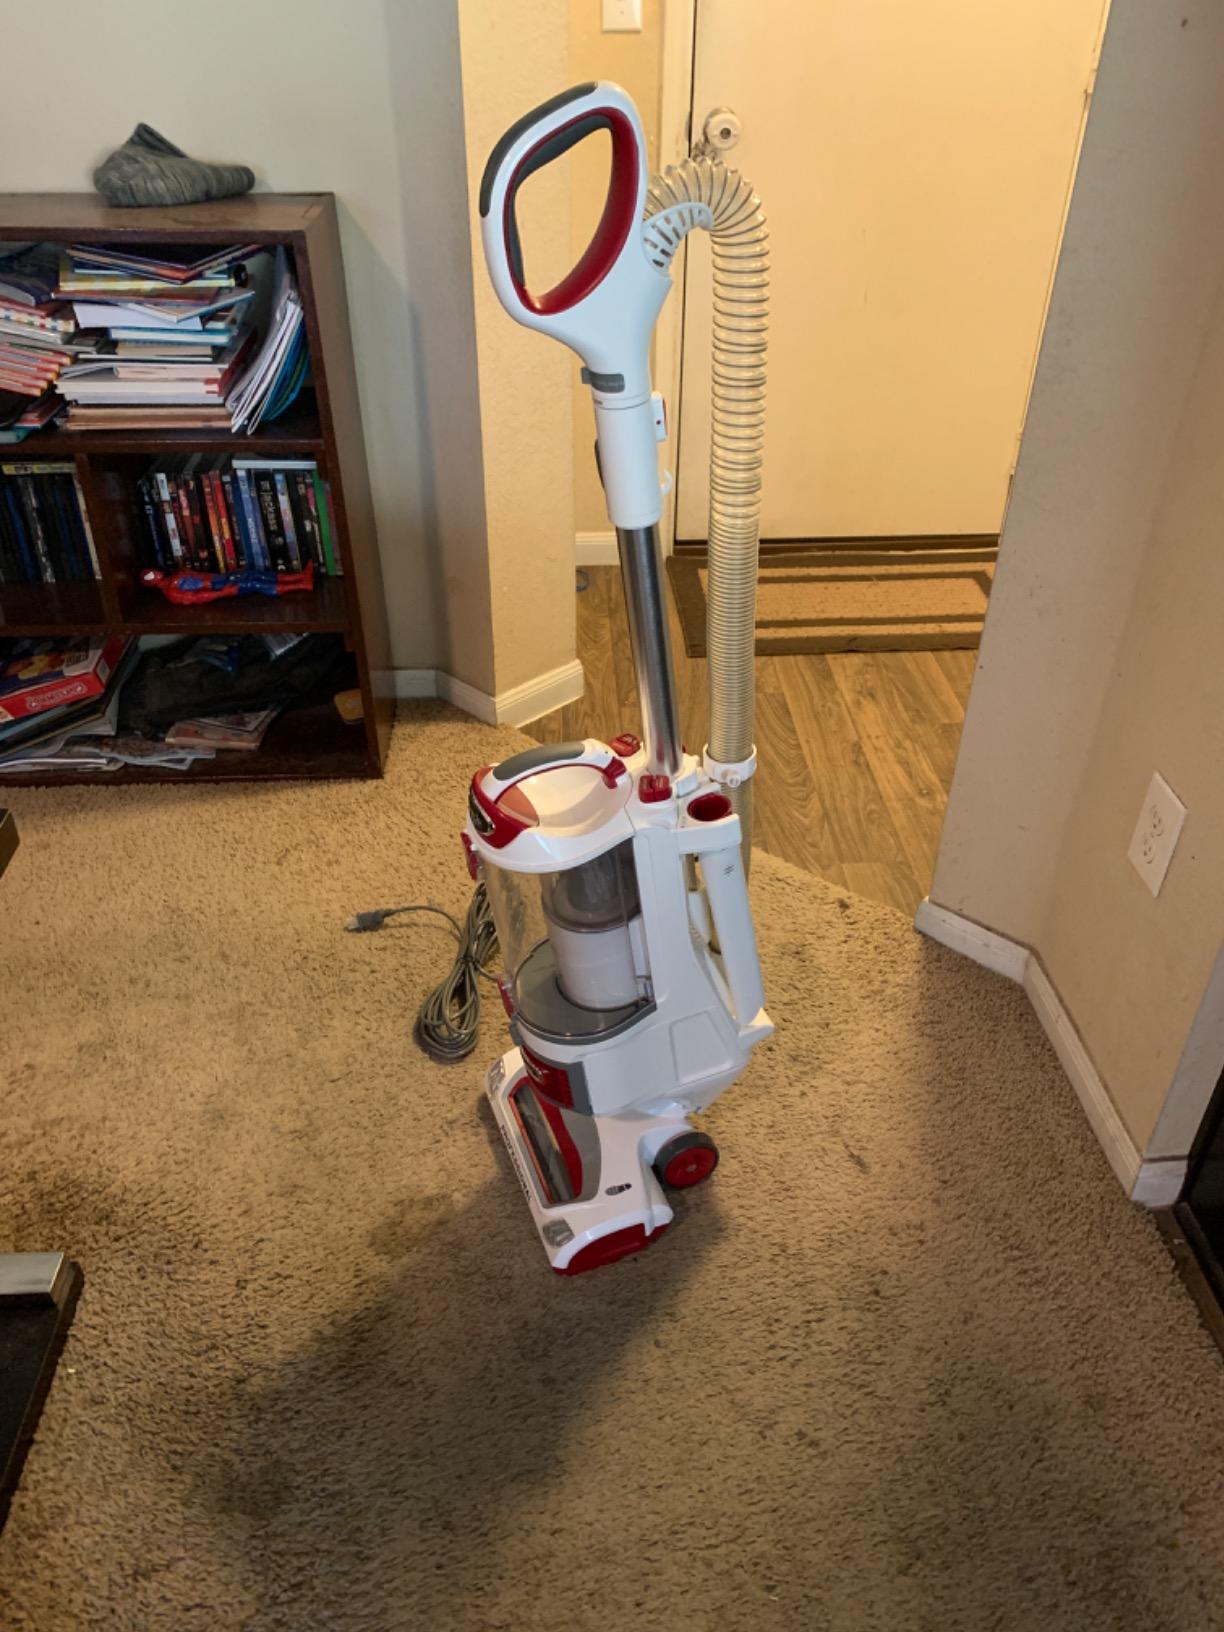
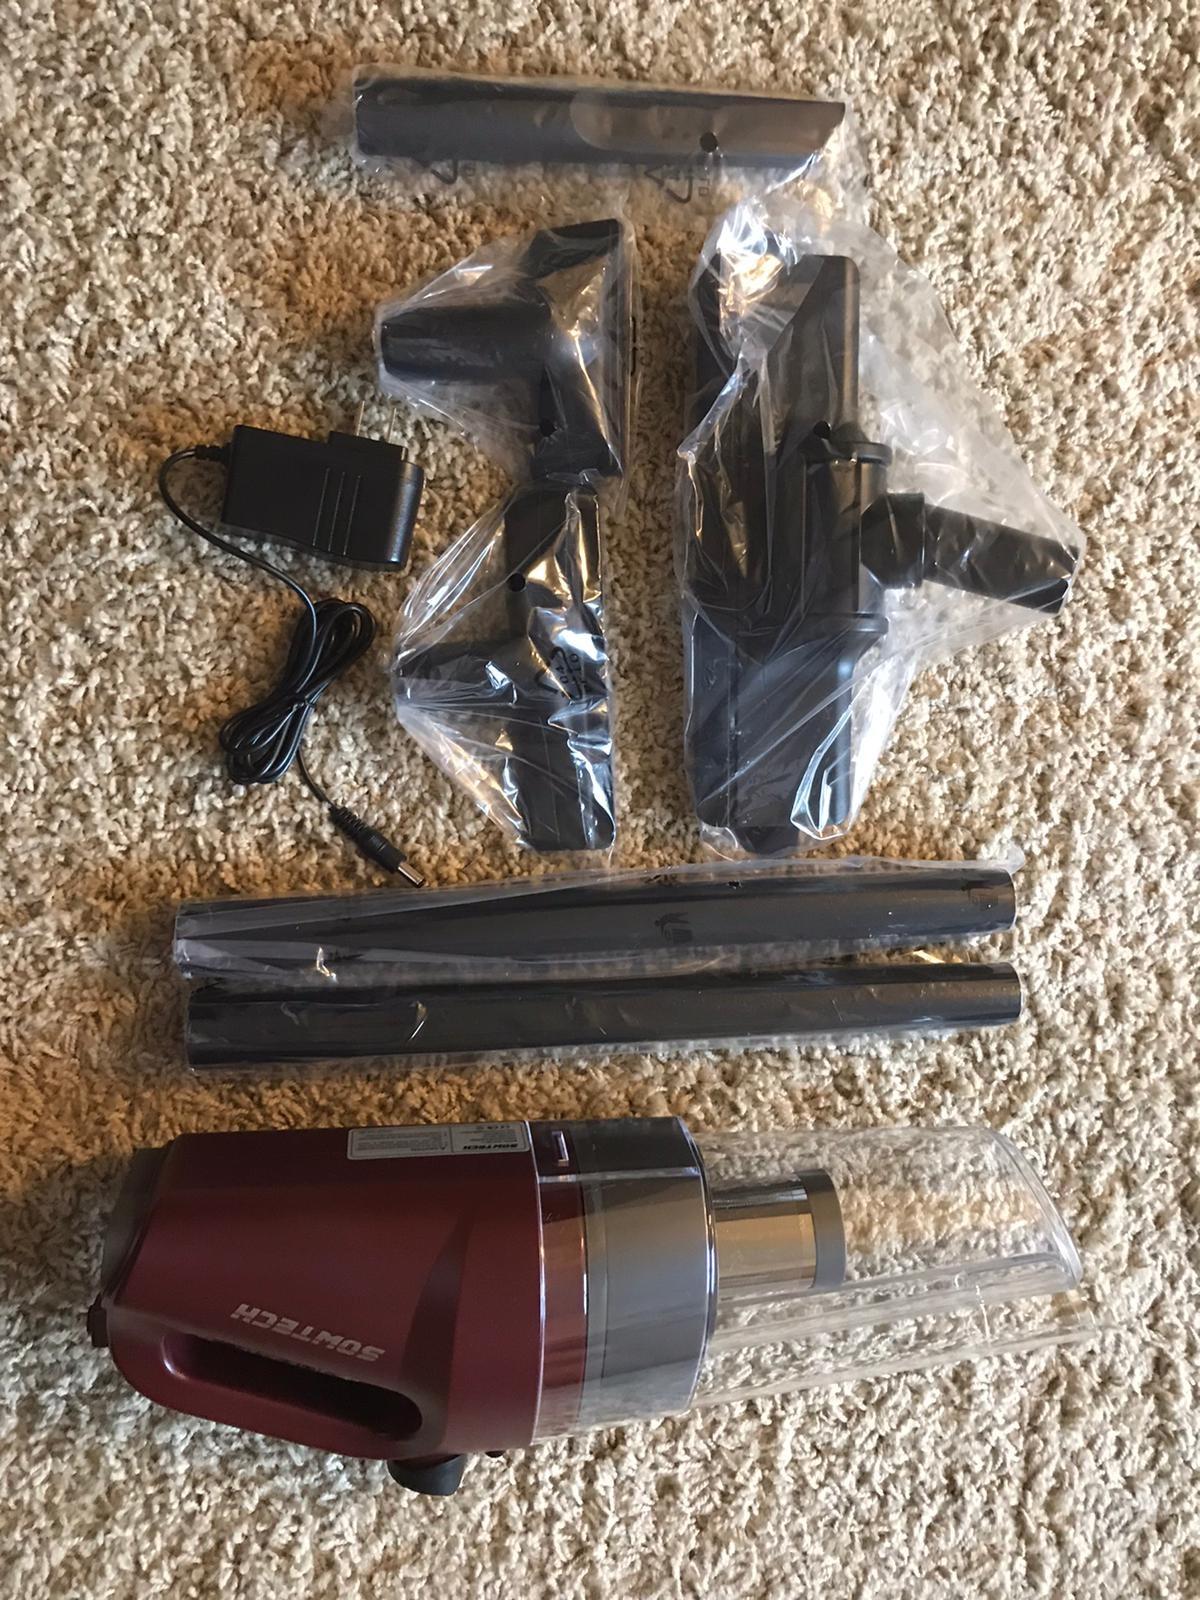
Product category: items_vacuum
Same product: no